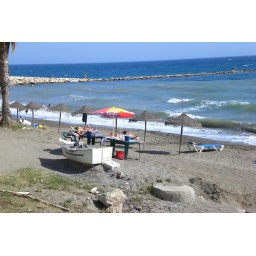
all the restaurants on the beach have an old man grilling sardines over a boat of hot coals